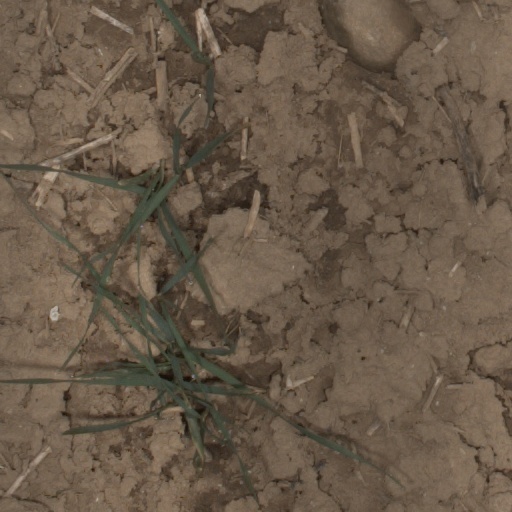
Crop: wheat